Millstone

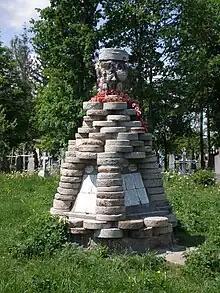

In Korea, there were three different millstones, each made from different materials, serving other purposes, such as threshing, grinding, and producing starch. Generally, the handle of a millstone in Korea was made from an ash tree, the process for making a handle from the ash tree was known as "Mulpure-namu". To ensure that everything is "all right" with the creation of a millstone, a mason within ancient Kora offered food and alcohol in a ritual.